This Happy Breed (film)

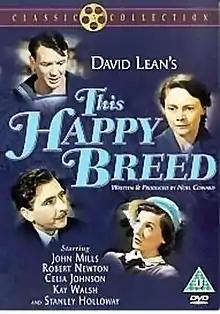
DVD release cover

This Happy Breed is a 1944 British Technicolor drama film directed by David Lean and starring Robert Newton, Celia Johnson, Stanley Holloway and John Mills. The screenplay by Lean (who also made his screenwriting debut), Anthony Havelock-Allan and Ronald Neame is based on the 1939 play "This Happy Breed," by Noël Coward. It tells the story of an inter-war suburban London family, set against the backdrop of what were then recent news events, moving from the postwar era of the 1920s to the inevitability of another war, and the passing of the torch from one generation to the next. Domestic triumphs and tragedies play against such transformative changes as the coming of household radio and talking pictures. The film was not released in the United States until April 1947.